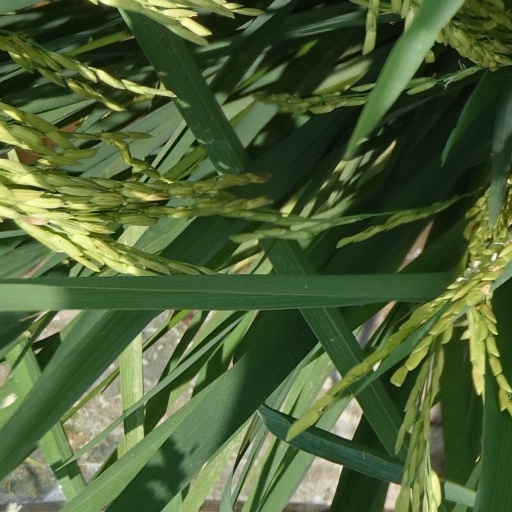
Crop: rice